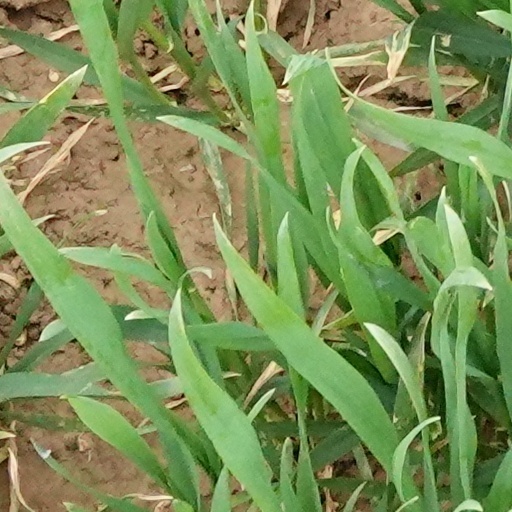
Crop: wheat